Tai Wo Tsuen, Yuen Long District

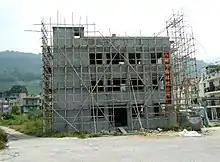
Tai Wo Tsuen village office.

Tai Wo Tsuen, sometimes transliterated as Tai Wor, is a village in Pat Heung, Yuen Long District, Hong Kong.